February 1989 lunar eclipse

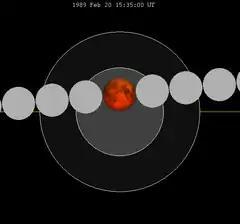
The Moon's hourly motion shown right to left

A total lunar eclipse occurred at the Moon’s descending node of orbit on Monday, February 20, 1989, with an umbral magnitude of 1.2747. A lunar eclipse occurs when the Moon moves into the Earth's shadow, causing the Moon to be darkened. A total lunar eclipse occurs when the Moon's near side entirely passes into the Earth's umbral shadow. Unlike a solar eclipse, which can only be viewed from a relatively small area of the world, a lunar eclipse may be viewed from anywhere on the night side of Earth. A total lunar eclipse can last up to nearly two hours, while a total solar eclipse lasts only a few minutes at any given place, because the Moon's shadow is smaller. Occurring about 3 days before apogee (on February 23, 1989, at 14:30 UTC), the Moon's apparent diameter was smaller.